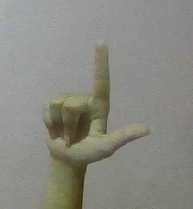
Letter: laam